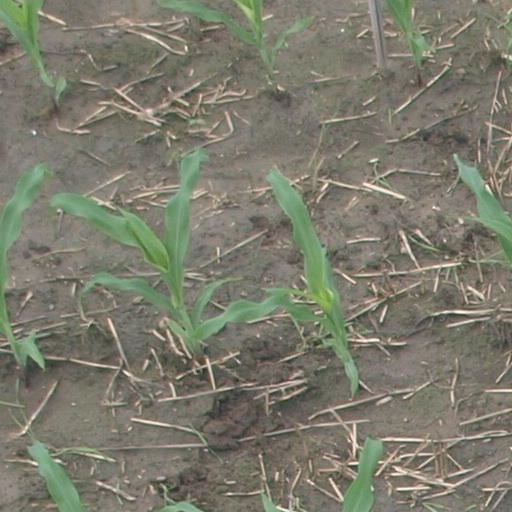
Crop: maize; corn